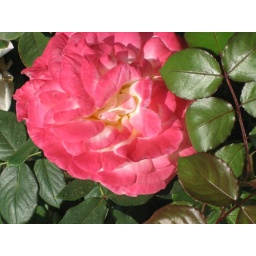
this rose stays yellow in the winter.